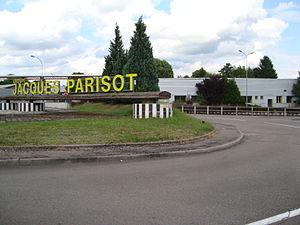
L'entreprise de meubles Parisot à Saint-Loup-sur-Semouse
Saint-Loup-sur-Semouse est une commune française située dans le département de la Haute-Saône, en région Bourgogne-Franche-Comté. Ses habitants sont appelés les Lupéens. Elle fait partie de la Communauté de communes de la Haute Comté.
Cette page recense les communes du département de la Haute-Saône en France. La Haute-Saône comprenait 539 communes au 1ᵉʳ janvier 2020.
La Haute-Saône est un département français appartenant à la région de Bourgogne-Franche-Comté. Il fait partie de la région historique et culturelle de Franche-Comté. L'Insee et La Poste lui attribuent le code 70. La ville la plus peuplée du département est Vesoul, qui est également la préfecture, tandis que la commune la plus étendue est Champlitte avec 129 km². Le département a la particularité d'avoir 5 pôles urbains que sont Vesoul, Gray, Luxeuil-les-Bains, Lure et Héricourt, tout en possédant un caractère rural permettant le développement de l'écotourisme et du cyclotourisme.